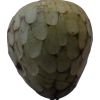
Label: cherimoya